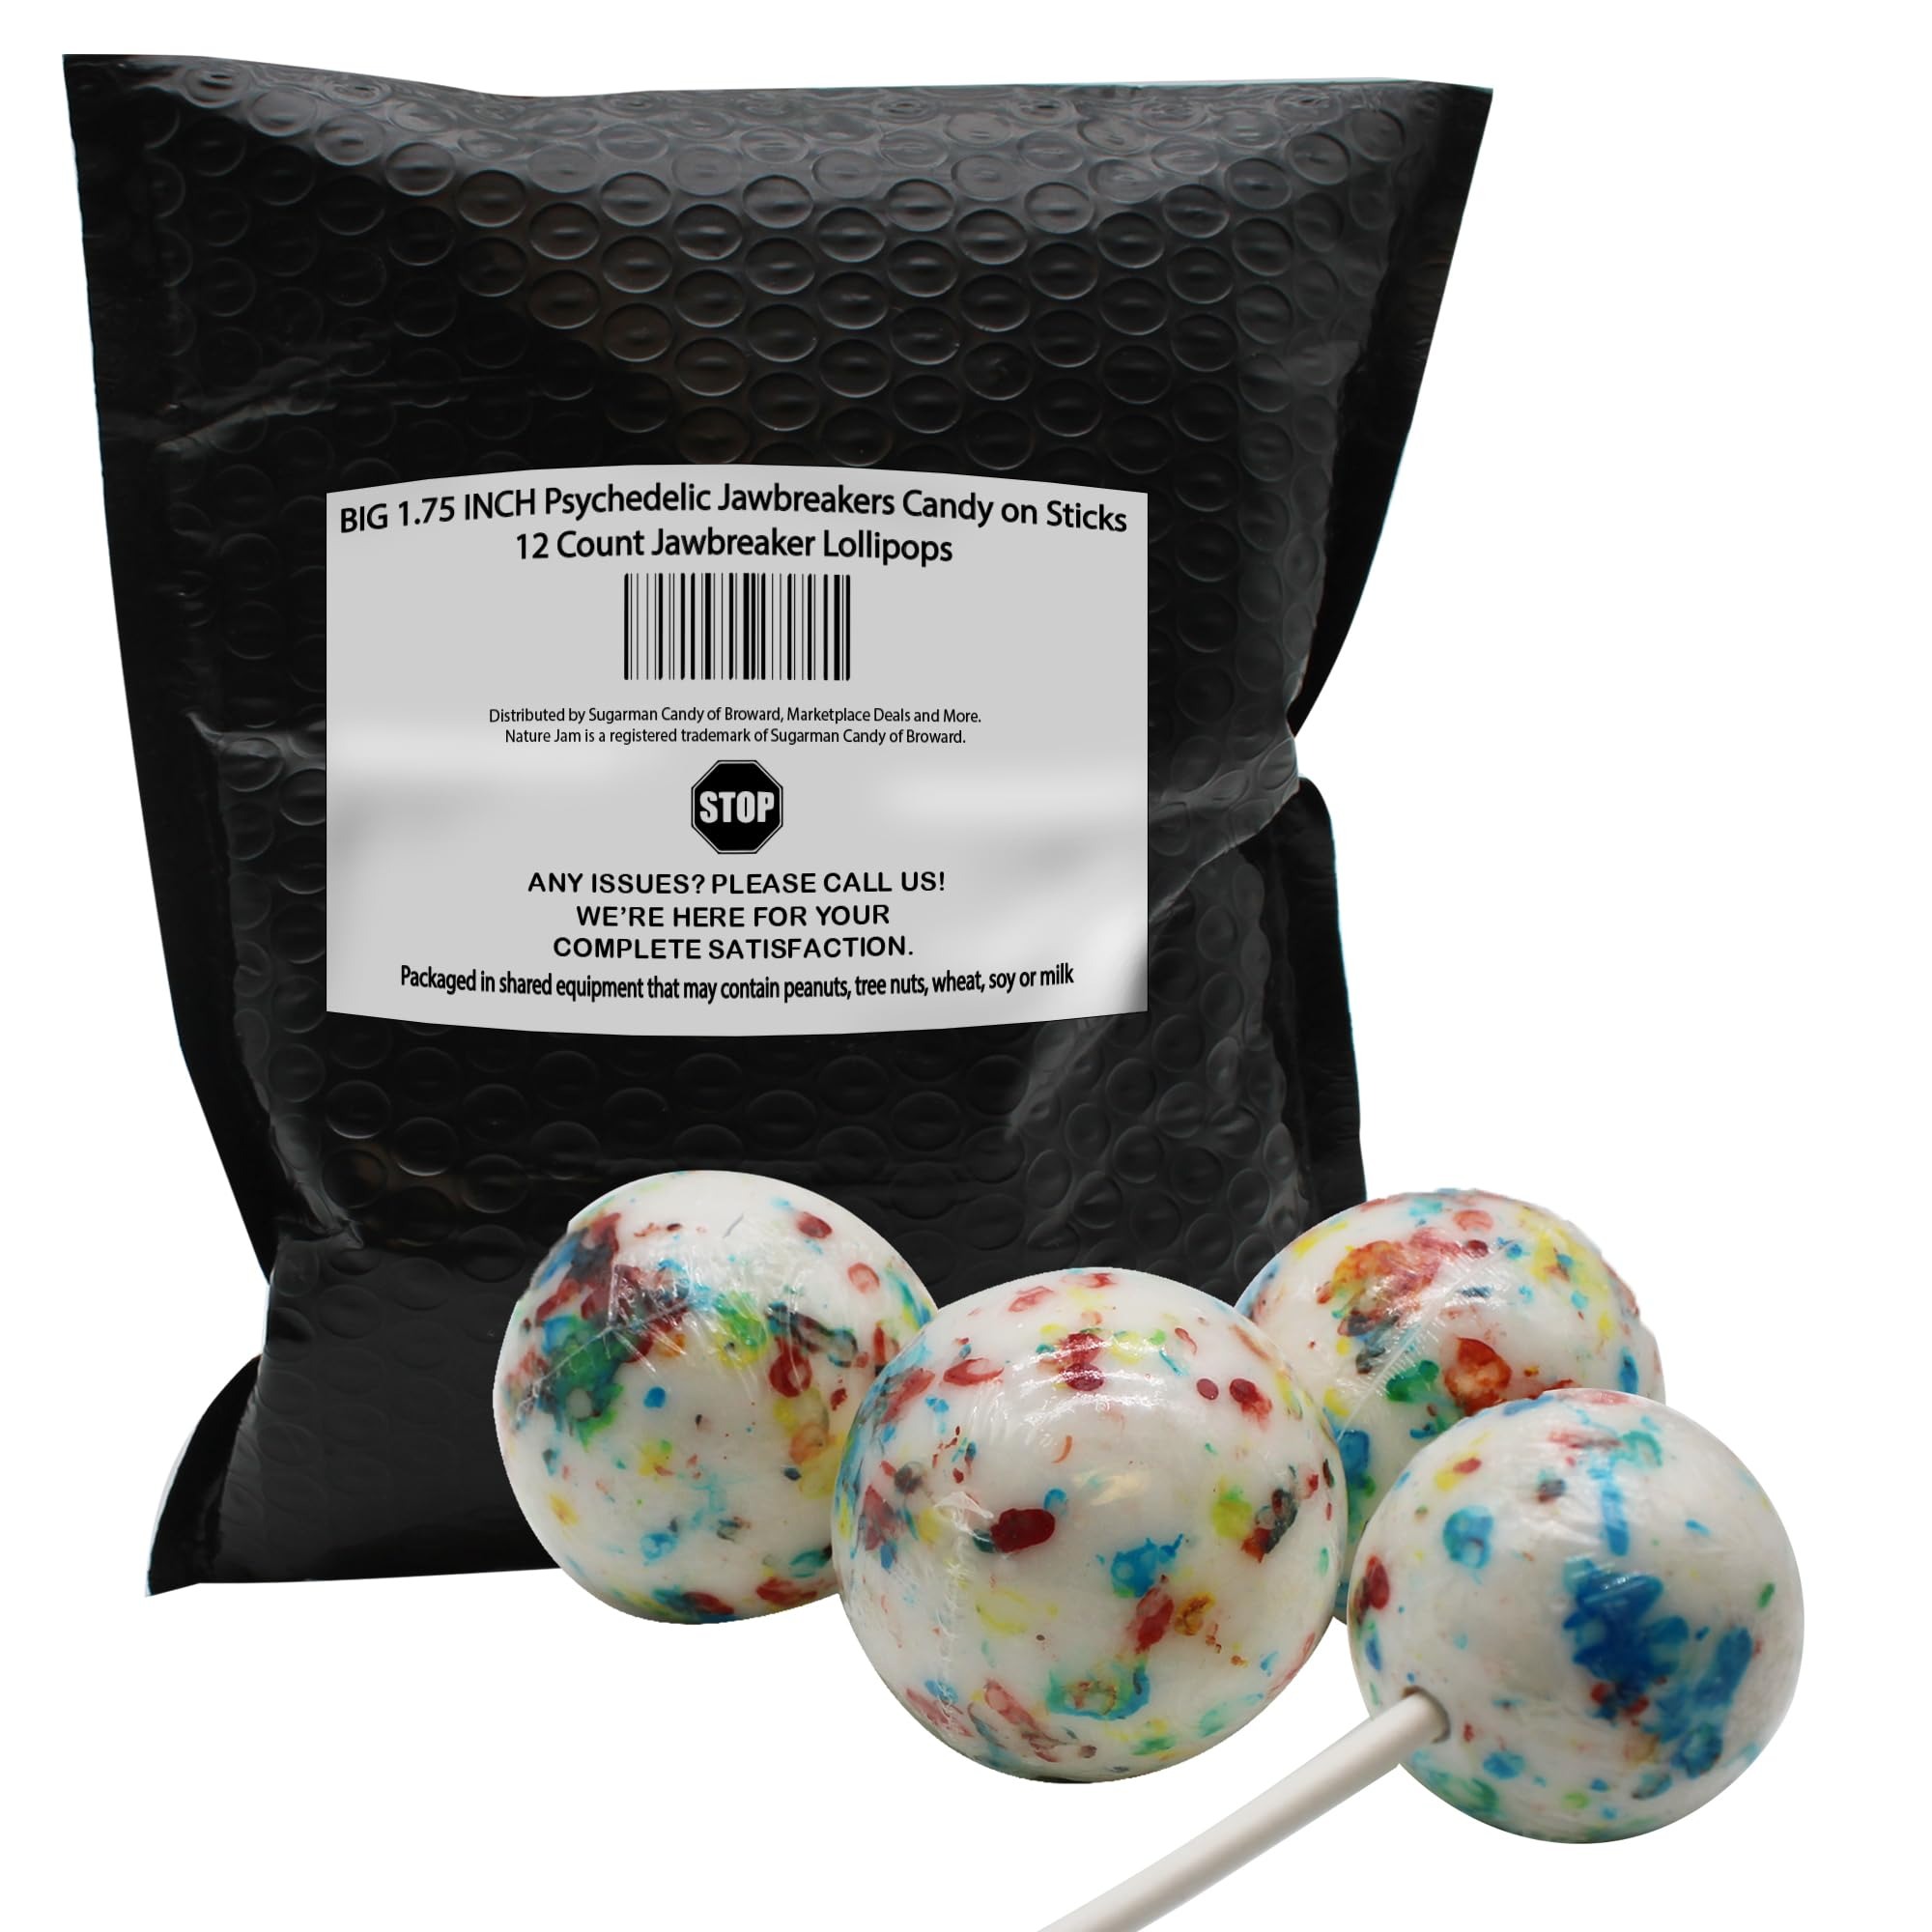
Item Name: BIG 1.75 INCH Psychedelic Jawbreakers Candy on Sticks 12 Count- Jawbreaker Lollipops-Hard As A Rock
Bullet Point 1: Modern Twist on Classic Treat: Bringing back memories of classic jawbreakers, Naturrejam’s jaw breakers hard candy put a modern spin on an old favorite with their appealing designs. They’re great for anyone who loves an old-fashioned candy that still packs a punch in terms of flavor and style. The bold patterns and exciting flavors make every bite a unique adventure, blending tradition with modern fun.
Bullet Point 2: Hard Candy on a Stick: Designed for convenience, these rock candy jawbreakers come on sturdy sticks, making them easy to hold while you enjoy the moment. The stick design also adds a playful element, allowing you to savor the treat without getting your hands sticky. It’s the ultimate combination of fun and function, making these jawbreakers perfect for any occasion.
Bullet Point 3: Excitement in Every Layer: Naturejam’s jawbreaker candies aren’t just big in size, they’re packed with layers of vibrant fruity flavors. As you lick through each tough layer, you’ll uncover a new taste sensation that keeps your mouth guessing and your sweet tooth satisfied with every new discovery. Each layer offers a different explosion of flavor, ensuring that every moment with this giant jawbreaker candy is more exciting.
Bullet Point 4: Interactive Sweet Fun: Enjoy a candy adventure with these giant lollipops jumbo that make snacking more fun! Each 1.75-inch jumbo jawbreaker isn’t just a treat; it's an experience. As you lick through the hard outer layer, you’ll discover new, colorful layers and fruity flavors. It’s a fun challenge that turns eating candy into an engaging activity. Dive in and enjoy the sweetness with every lick!
Bullet Point 5: Ideal for Sharing and Savoring: These jawbreakers are perfect for those who love to take their time enjoying sweets. Their large size and multi-layered design encourage you to savor each moment, making them a great candy to share with friends or enjoy as a solo treat over several days.
Bullet Point 6: Perfect Snack for Road Trips: Thanks to their size and long-lasting nature, these jawbreakers candy individually wrapped are the ideal companion for long road trips or flights. Their multi-layered design ensures that you’ll be entertained for hours, making them a perfect snack for travelers looking for something fun and sweet. Pack one in your bag and enjoy a sweet escape, no matter how long the journey.
Bullet Point 7: Bold and Playful Party Favor: Impress your guests with a unique and colorful party favor. The big jawbreaker's large size and round pattern make them a fun and unexpected gift that will leave everyone talking long after the party is over. Their eye-catching designs and delicious flavors will make them the hit of any celebration, adding a burst of color and sweetness to the event.
Bullet Point 8: Long-Lasting Adventure: Naturejam’s jawbreaker lollipops are designed to last. Their multiple, complex layers slowly reveal vibrant colors and tasty flavors. As each layer melts away, you'll discover new surprises with every lick. It’s a candy journey that keeps your taste buds entertained, making these large jawbreakers the perfect treat for those who love surprises in their sweets.
Bullet Point 9: A Show-Stopping Candy Gift: Looking for a candy gift that stands out? These jawbreakers are the ultimate sweet surprise. With their bold appearance and fun layers, they make a memorable and delicious gift for birthdays, holidays, or as a sweet gesture. The size and stunning visuals make these jawbreakers a perfect gift that’s as enjoyable to give as it is to receive.
Bullet Point 10: Great for Themed Events: The colorful patterns of these jawbreakers make them an excellent choice for themed events, like retro parties or psychedelic-themed gatherings. Their eye-catching designs add a burst of fun and make them a unique addition to any candy display. Whether for a candy buffet or party table, these jawbreakers will bring vibrant energy and flavor to the occasion.
Product Description: Dive into a world of colorful fun with our BIG 1.75 INCH Psychedelic Jawbreakers Candy on Sticks. These jawbreaker lollipops are not just candy—they’re an experience. Each giant jawbreaker lollipop is packed with a bold, long-lasting flavor that will keep you coming back for more. With a size that's impressively big at 1.75 inches, these jawbreakers are hard as a rock and perfect for savoring every moment. Whether you're throwing a party, stocking up for a special event, or just savoring your sweet tooth, these jawbreaker lollipops are sure to be a hit. Each pack contains 12 lollipops, making them a great treat to share with friends or keep all to yourself.
Value: 12.0
Unit: Count

Price: 20.99